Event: Nepal Earthquake
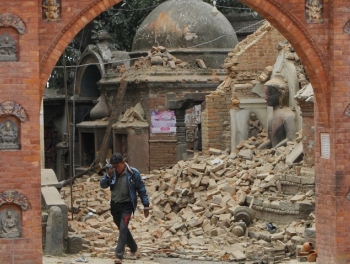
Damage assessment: damage